Andrew Peacock

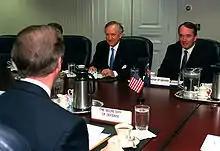
Ambassador Peacock and Minister for Defence John Moore at the Pentagon in 1999.

When the Liberals went into opposition in December 1972, Peacock became a senior member of the Liberal frontbench. As a party moderate, he was a supporter of the new leader, Billy Snedden. When Snedden lost the 1974 election, Peacock began to be seen as a leadership candidate, but it was Malcolm Fraser who took the initiative and deposed Snedden in 1975. Fraser made Peacock foreign affairs spokesperson, and when Fraser became caretaker prime minister, Peacock became minister for foreign affairs, a position he retained when Fraser led the Liberals to victory in the subsequent December 1975 election. Peacock said before the 1975 election that "the US has no needs to take sides" because the ANZUS treaty had bipartisan support.